Bridge of the Americas

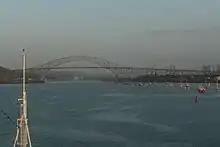
View of Bridge of the Americas

From the beginning of the French project to construct a canal, it was recognized that the cities of Colón and Panamá would be split from the rest of the republic by the new canal. This was an issue even during construction, when barges were used to ferry construction workers across the canal.